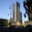
Label: skyscraper